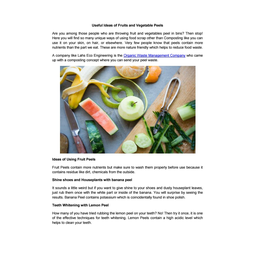
Label: generalcompost